Brilliant Live Adventures

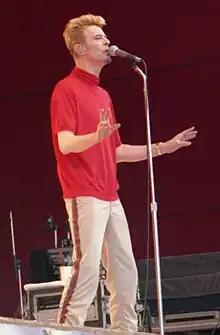
Bowie performing during his 1997 Earthling Tour

The third installment is a re-release of Bowie's 1999 album "LiveAndWell.com". Announced on 11 December 2020, it was released on 15 January 2021. The album contains songs recorded during Bowie's 1997 Earthling Tour at a variety of venues. This marked the fourth release of this album, first given to BowieNet subscribers in 1999. The box set release lacks four remixes that previously appeared on a bonus disc in 2000.